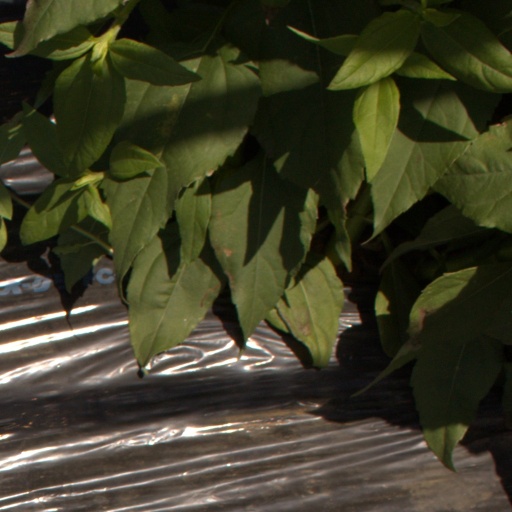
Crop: Jerusalem artichoke